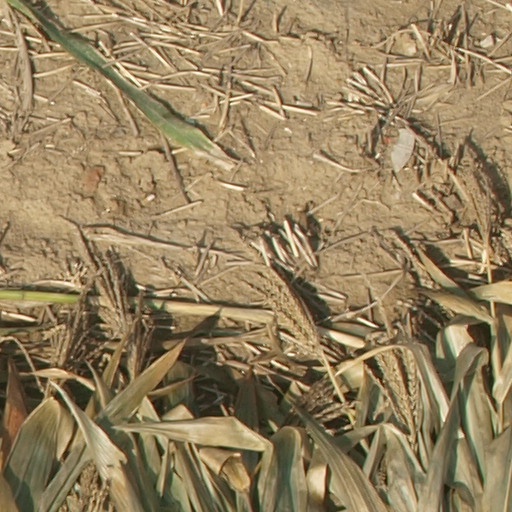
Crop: maize; corn